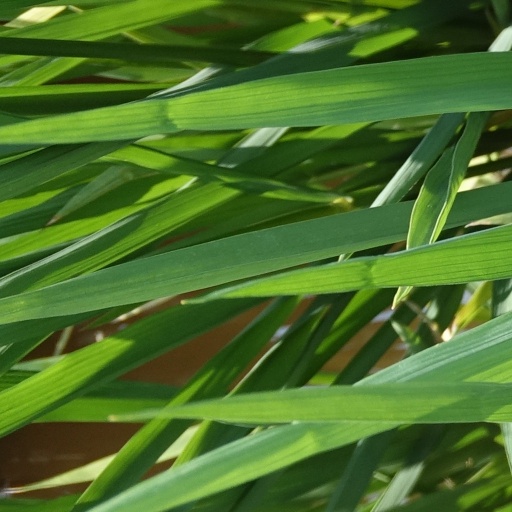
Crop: rice